Parides burchellanus

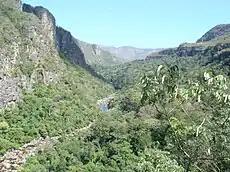
River vegetation in the Cerrado

"P. burchellanus" is a rare species or, if it is a subspecies, an evolutionarily significant unit, of butterfly (Lepidoptera, Papilionoidea) that lives in a very few areas in central Brazil. Its close relation with a highly peculiar environment (gallery or riparian forest along rivers running through the cerrado landscape) restricts its occurrence to a few points. The frailty of its habitat, towards the increasing of loss of natural environments, makes it a target prone to elimination.